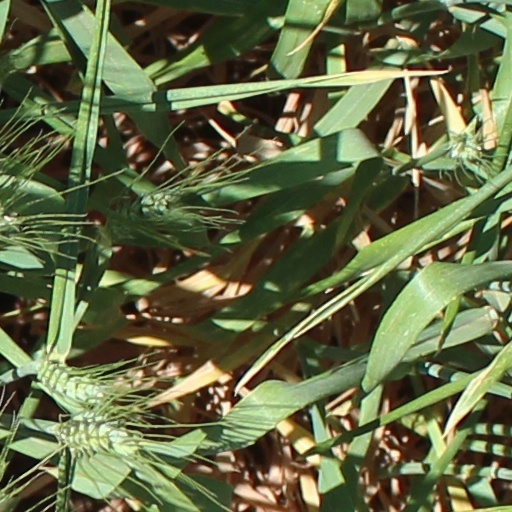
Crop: wheat